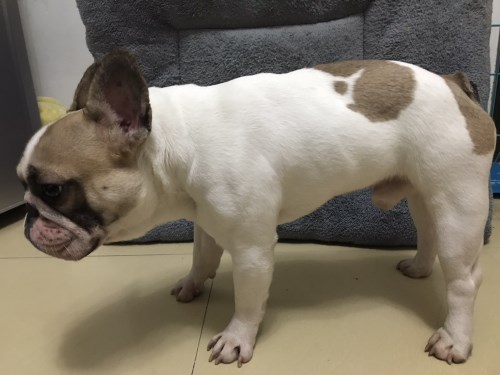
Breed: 1121-n000002-French_bulldog